George Shalders

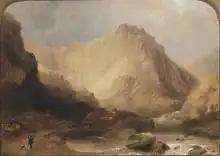
George Shalders: Mountain landscape

He hailed from Portsmouth and later settled in London, where he died. In his paintings, he mostly depicted Surrey and Hampshire, but he also paid visits to Ireland, notably Cork and Kerry. Around 1859–60, he visited Connemara, painting landscapes at the Twelve Bens, the mountainous terrain near Kylemore and the area around Clifden. His specialty was depicting sheep.